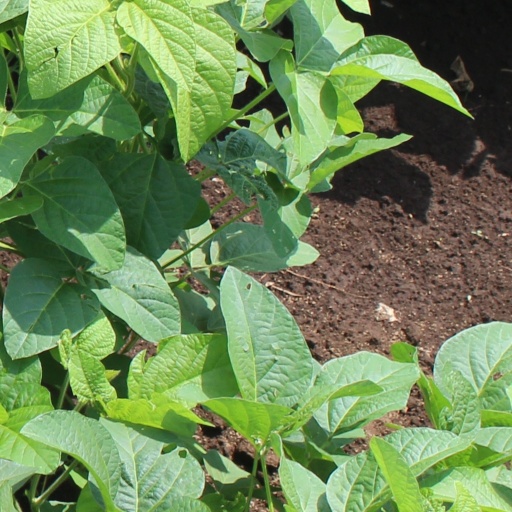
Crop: soybean